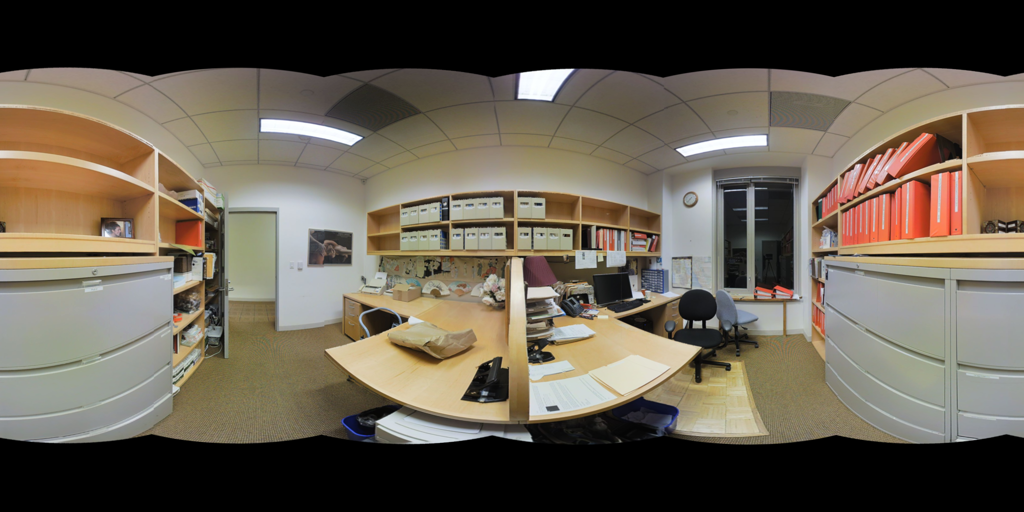
Referred object: the small framed picture by the door

Referred object: the round wall clock